Maenan Hall

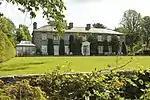

Maenan Hall is a Grade I-listed hall house north west of the village of Llanddoged, Conwy, Wales. This late medieval country mansion has fine decorative plasterwork and was the home of the Kyffin family. It is privately owned, but the extensive gardens are open to the public on a few occasions each year.